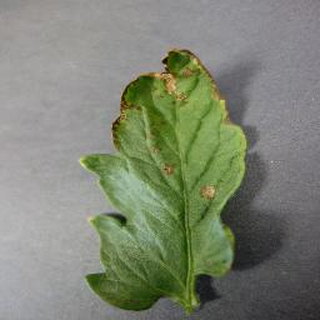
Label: tomato_bacterial_spot